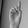
ASL letter: D